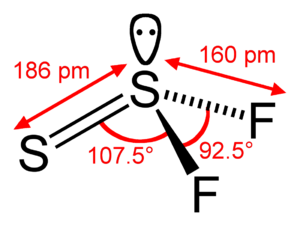
Le fluorure de thiothionyle est un composé chimique de formule S=SF₂. Il s'agit d'un gaz incolore qui se décompose en soufre et tétrafluorure de soufre SF₄ à températures et pressions élevées :